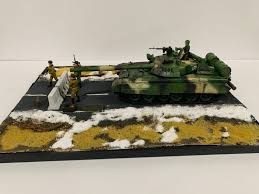
Label: Tank